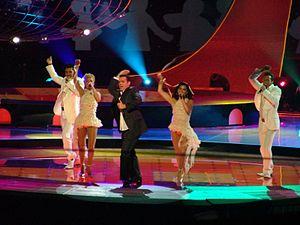
Ramón del Castillo Palop, dit Ramon, est un chanteur espagnol né le 3 mai 1985, à Las Palmas aux Îles Canaries. Il a deux frères ainés.
L’Espagne participe au Concours Eurovision de la chanson, depuis sa sixième édition, en 1961, et l'a remporté à deux reprises : en 1968 et 1969.